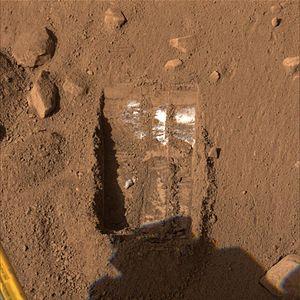
L’exploration de Mars tient une place particulièrement importante dans les programmes scientifiques d'exploration du système solaire des principales puissances spatiales. En 2016, plus de quarante sondes, orbiteurs et atterrisseurs ont été envoyés vers Mars depuis le début des années 1960. Cet intérêt pour Mars répond à plusieurs motivations. Mars constitue d'abord une destination proche ce qui permet d'y envoyer relativement facilement des engins spatiaux. Par ailleurs, contrairement aux autres planètes du Système solaire, Mars a sans aucun doute connu par le passé des conditions assez proches de celles régnant sur Terre qui ont pu, mais cela reste à confirmer, permettre l'apparition de la vie. Depuis l'invention du télescope, cette planète de type terrestre intrigue les scientifiques comme le grand public. Mais le premier survol de Mars par la sonde américaine Mariner 4 dévoile une planète beaucoup moins accueillante que prévu dotée d'une atmosphère très ténue, sans champ magnétique pour la protéger des rayonnements stérilisants et comportant une surface d'apparence lunaire très ancienne.